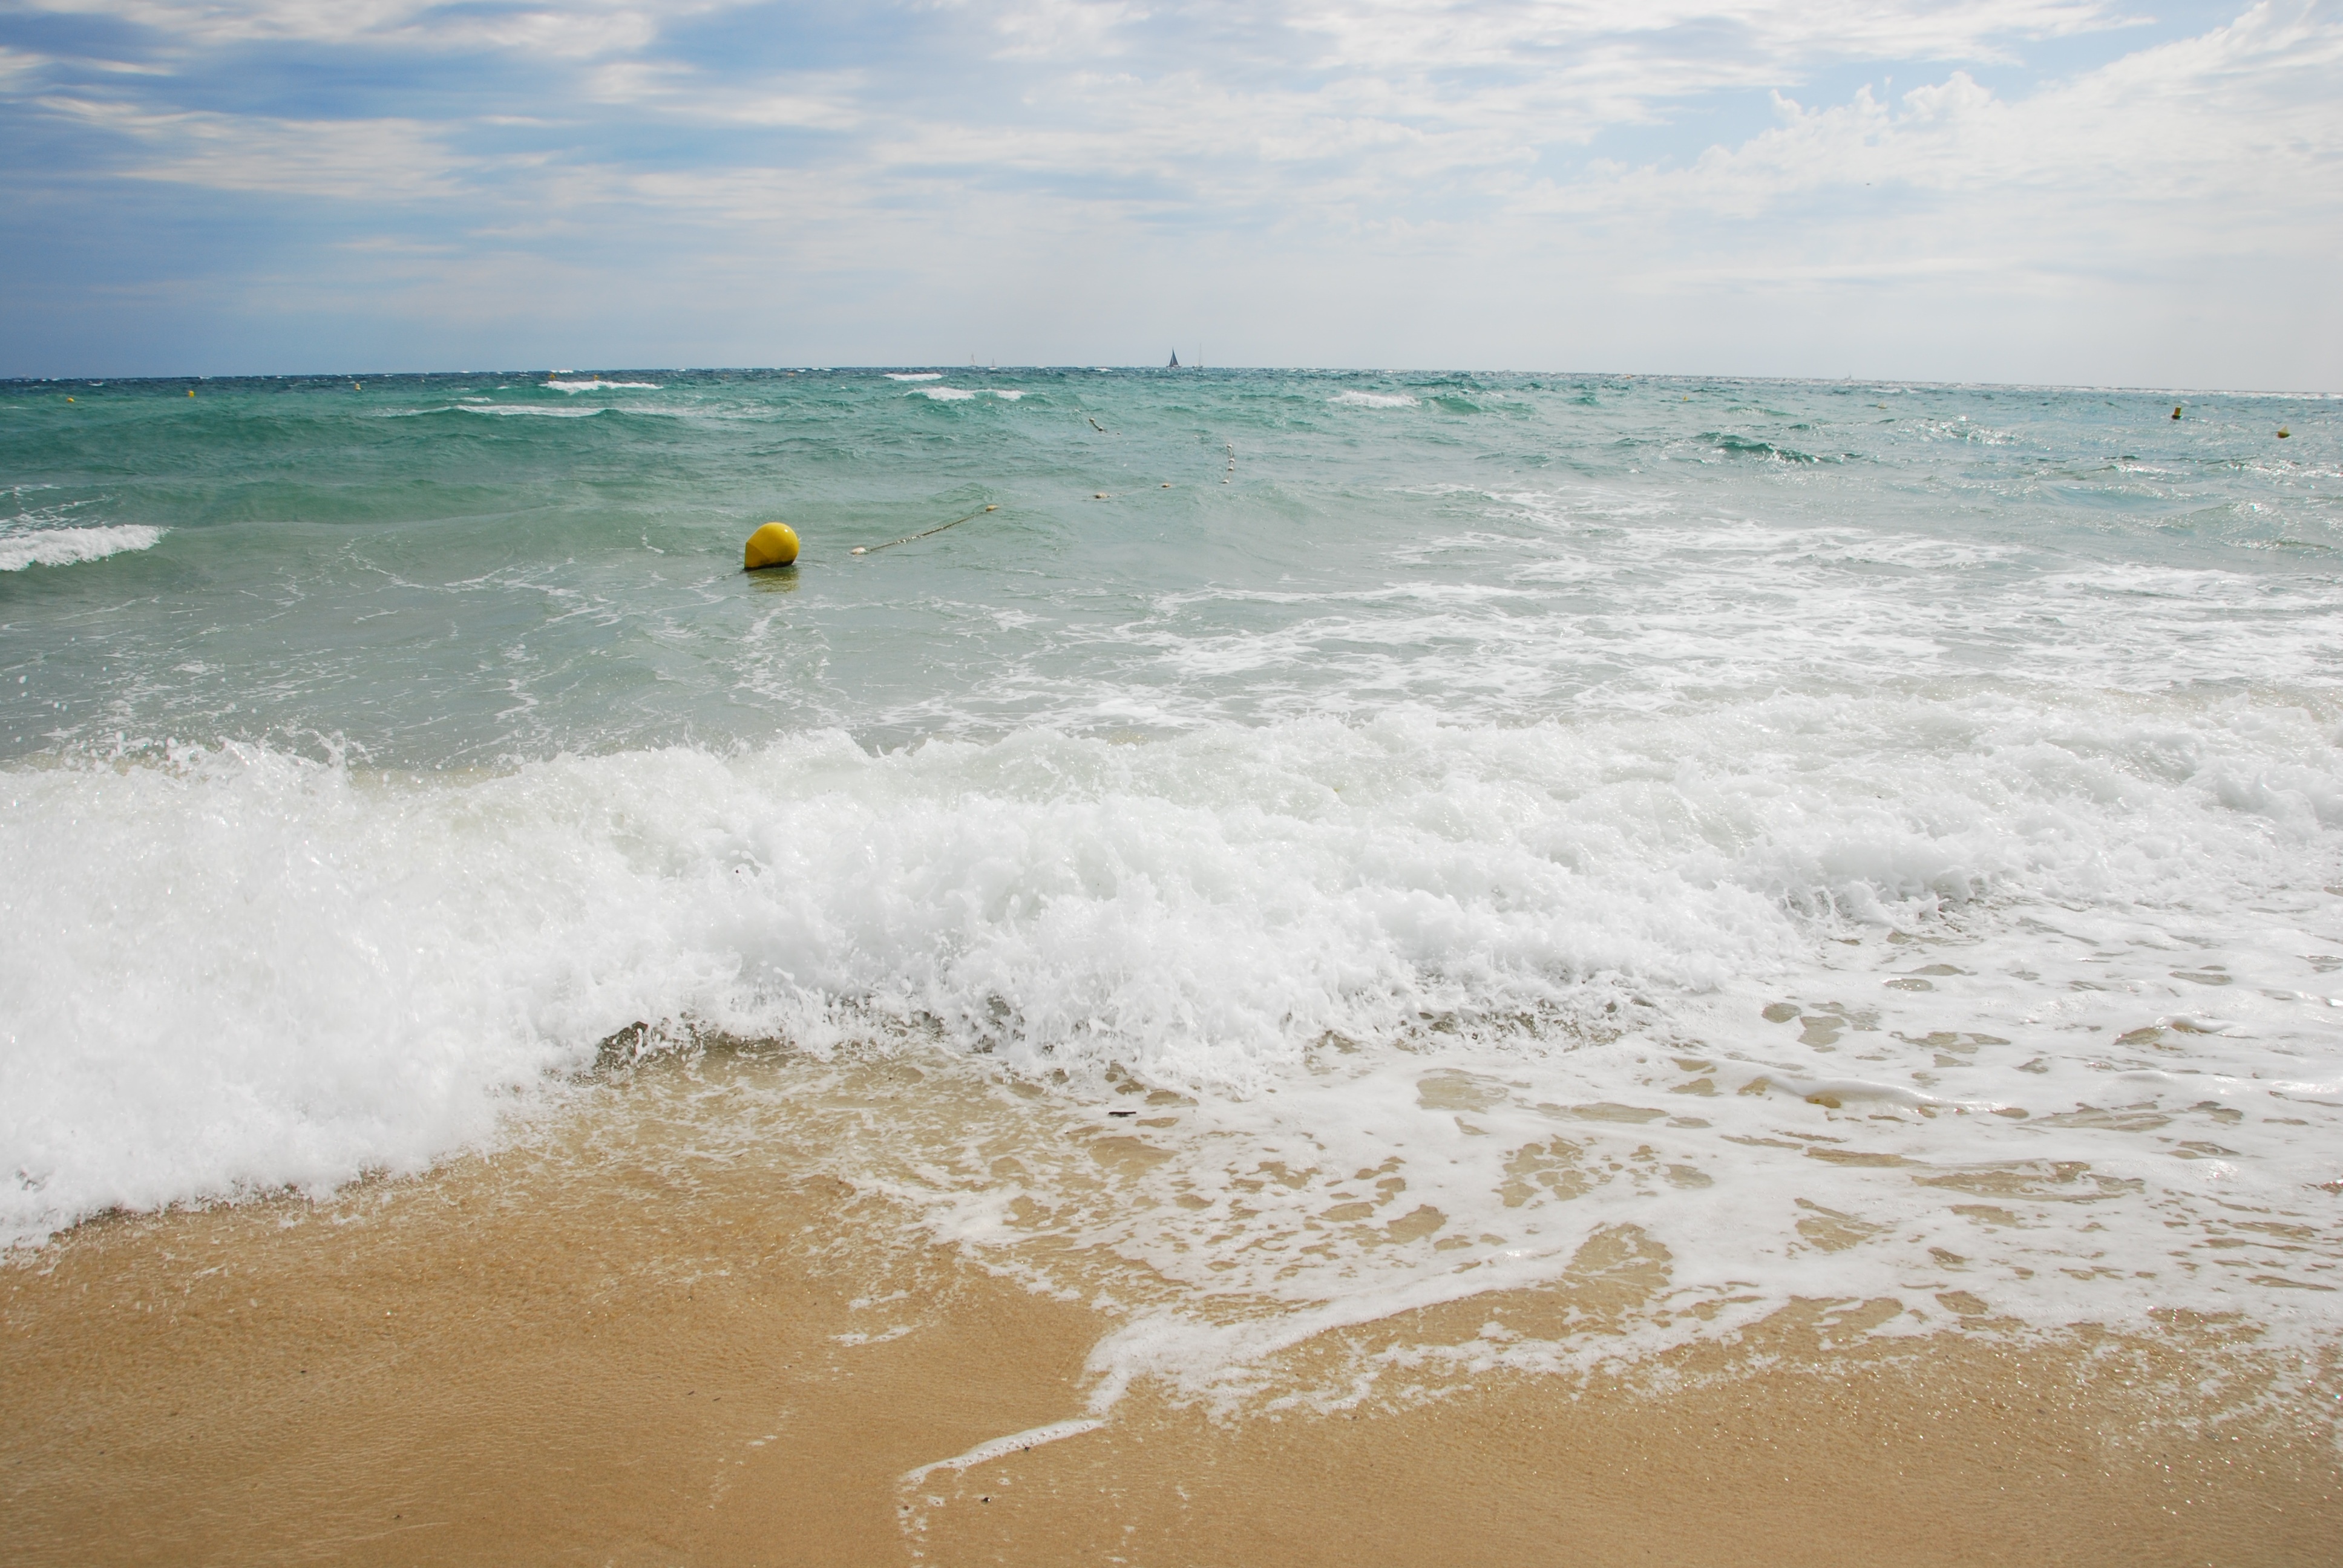
beach, landscape, sea, coast, water, nature, sand, ocean, shore, wave, wind, summer, vacation, foam, france, body of water, waves, holidays, wind wave